Paranomus bracteolaris

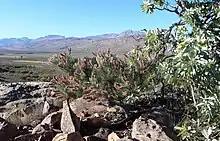

The shrub is monoecious and grows up to tall and flowers from August to October. The leaves are finely divided into acicular segments; they are hairy when they are young. The flowers are arranged in small clusters in veins at the tips of the branches. They are purple-pink and long. Fire destroys the plant but the seeds survive. The plant is bisexual and pollinated by insects. The fruit ripens two months after the plant has flowered and the seeds fall to the ground where they are spread by ants.